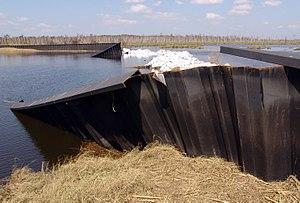
Montegut est une census-designated place située dans la paroisse de Terrebonne en Louisiane, aux États-Unis.